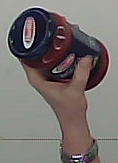
Product: barilla_pomodoro